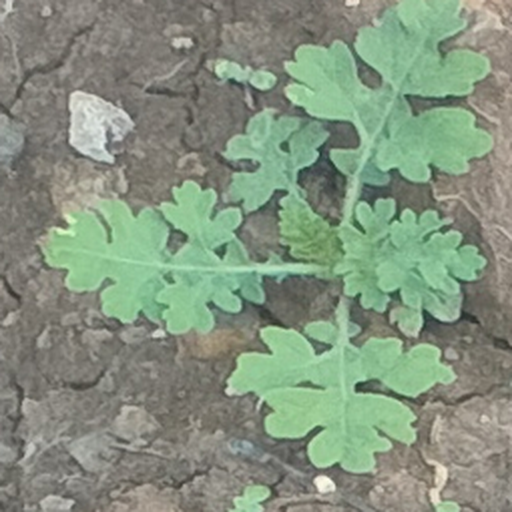
Weed species: Gajar_gavat_(Parthenium hysterophorus)